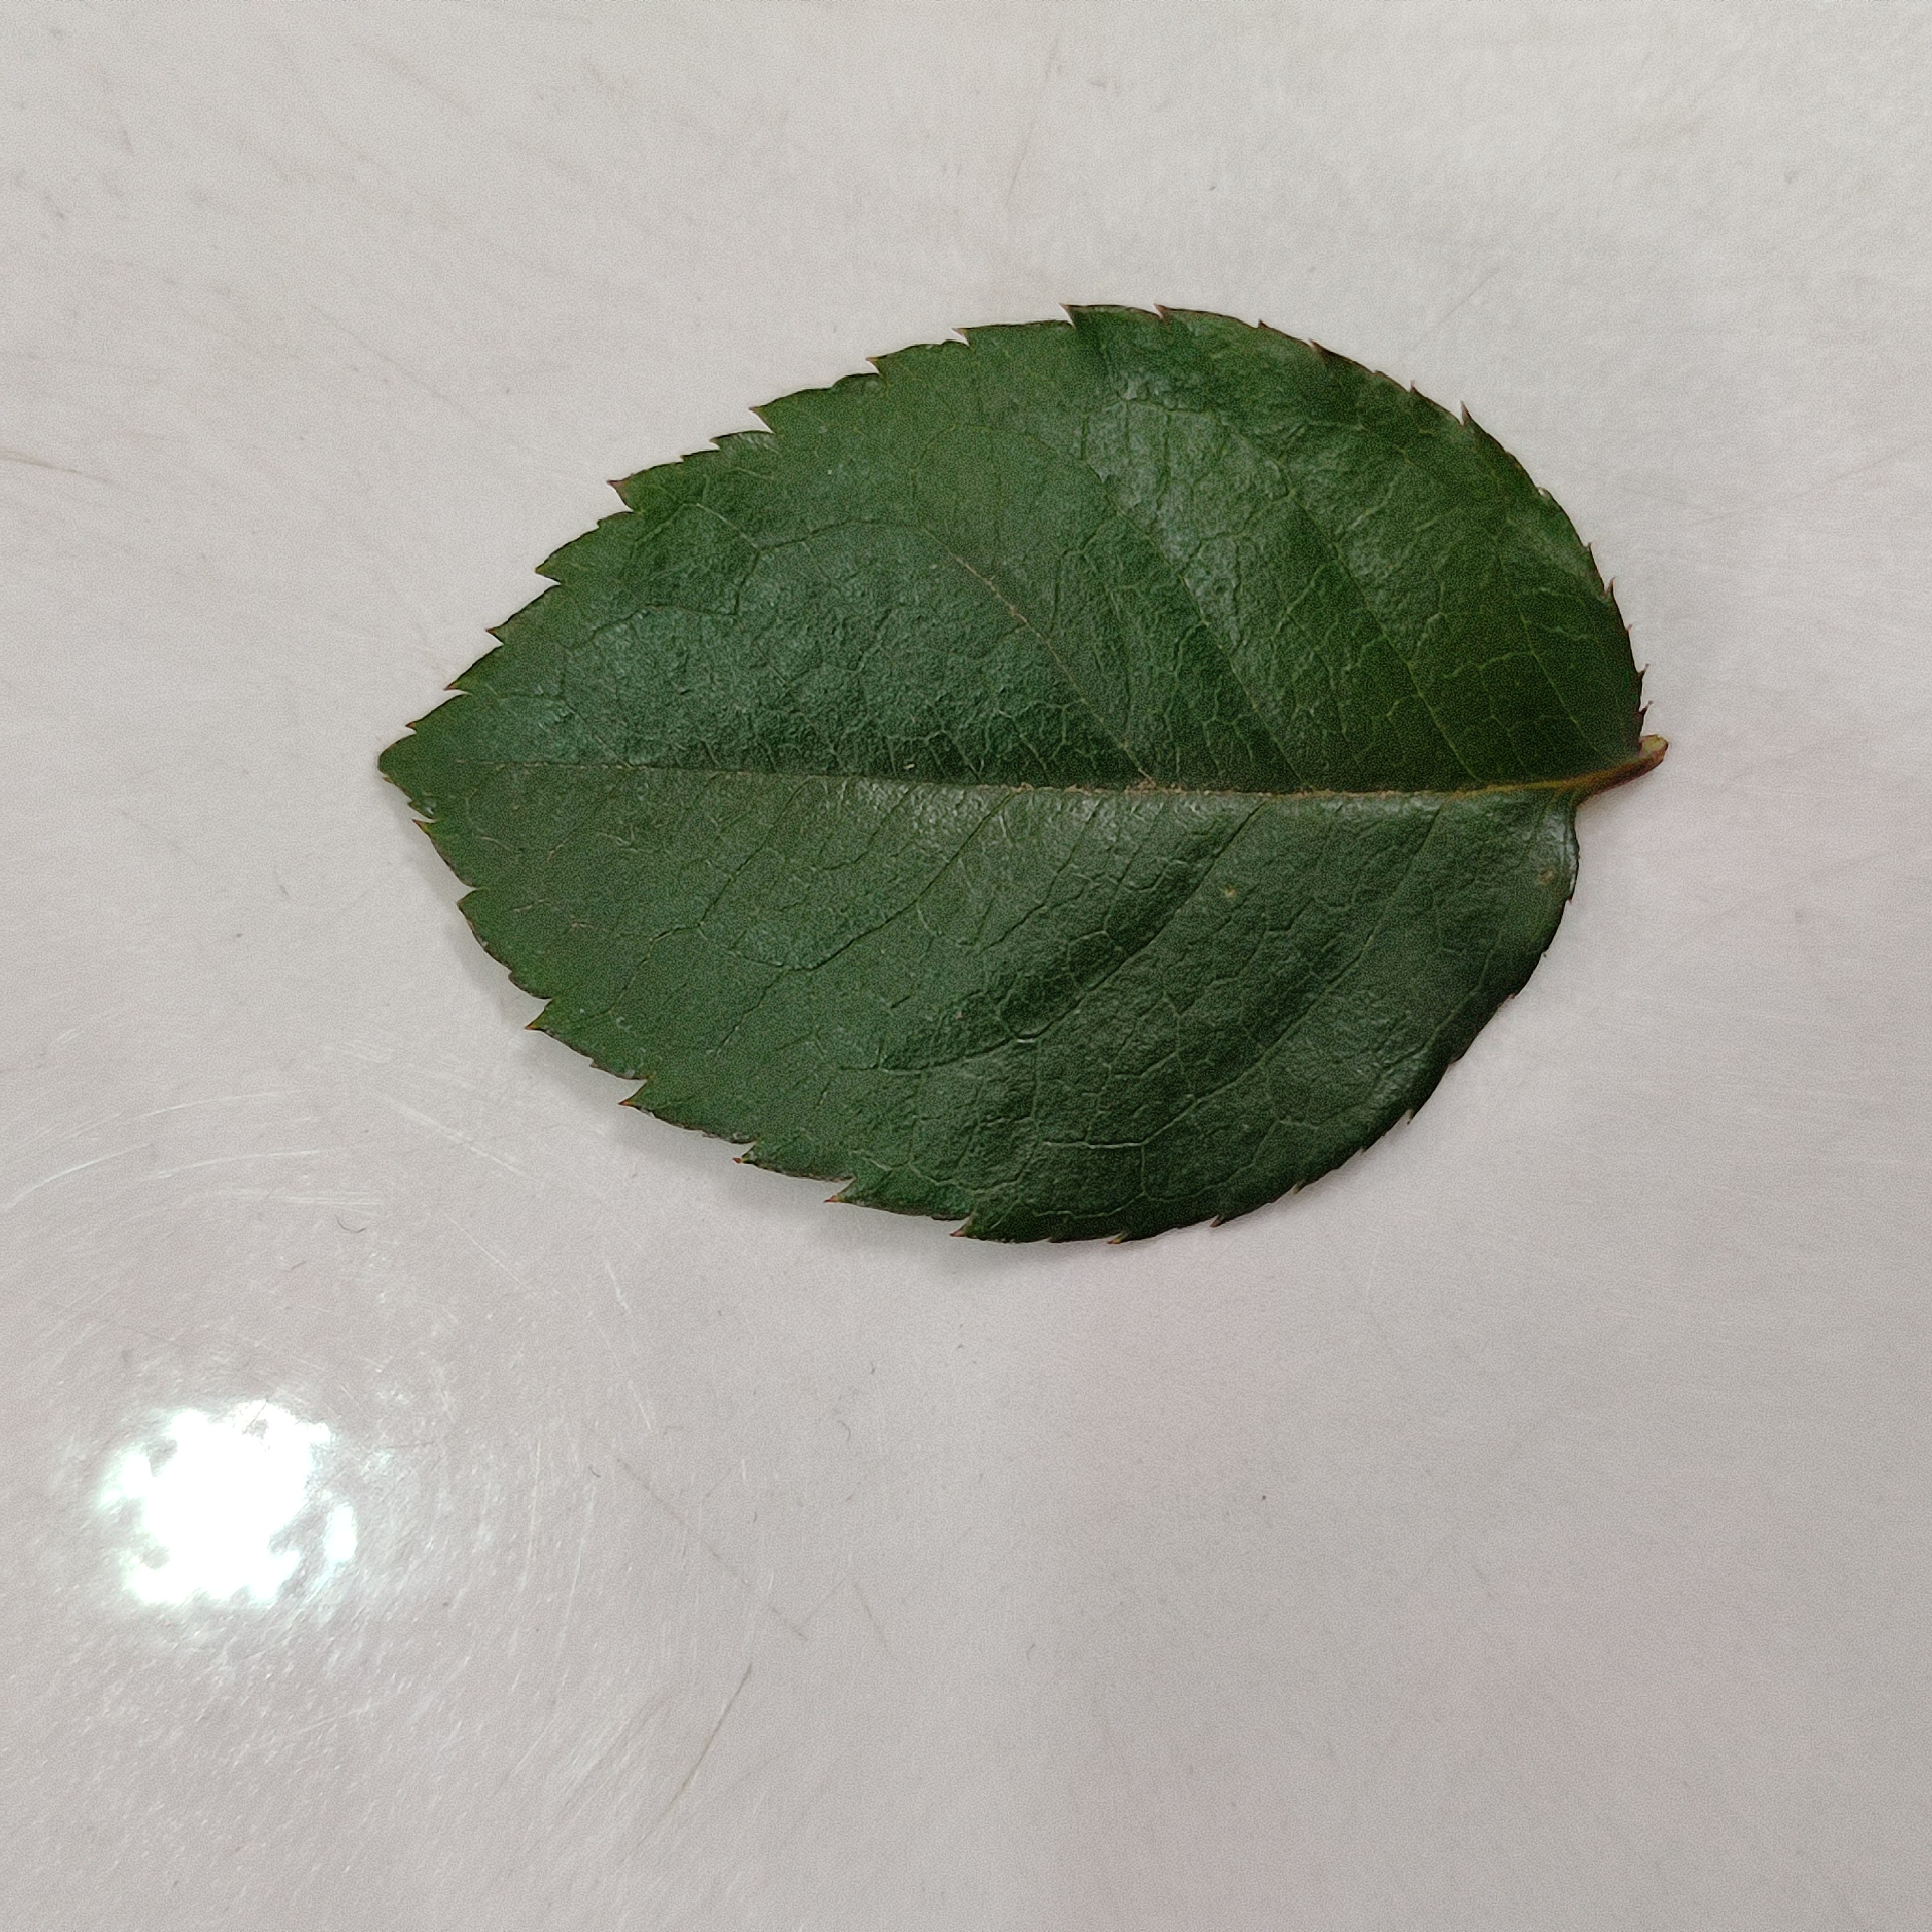
Label: Healthy Leaf